Neurological disorder

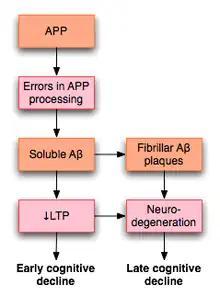
Part of the causal chain leading to Alzheimer's disease

Although the brain and spinal cord are surrounded by tough membranes, enclosed in the bones of the skull and spinal vertebrae, and chemically isolated by the blood-brain barrier, they are very susceptible if compromised. Nerves tend to lie deep under the skin but can still become exposed to damage. Individual neurons, the neural circuits, and the nerves into which they form are susceptible to electrochemical and structural disruption. Neuroregeneration may occur in the peripheral nervous system and thus overcome or work around injuries to some extent, but it is thought to be rare in the brain and spinal cord.